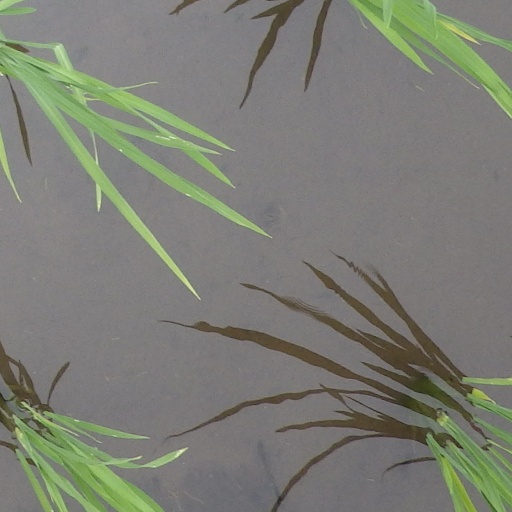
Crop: rice